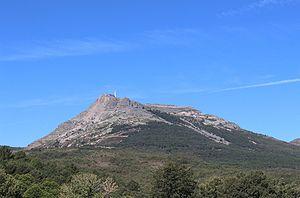
La sierra de Francia est un contrefort du Système central dans la province de Salamanque, Castille-et-León, Espagne. Il s'agit d'une comarque avec un fort patrimoine historique. Ses limites ne correspondent pas à une administration territoriale stricte.